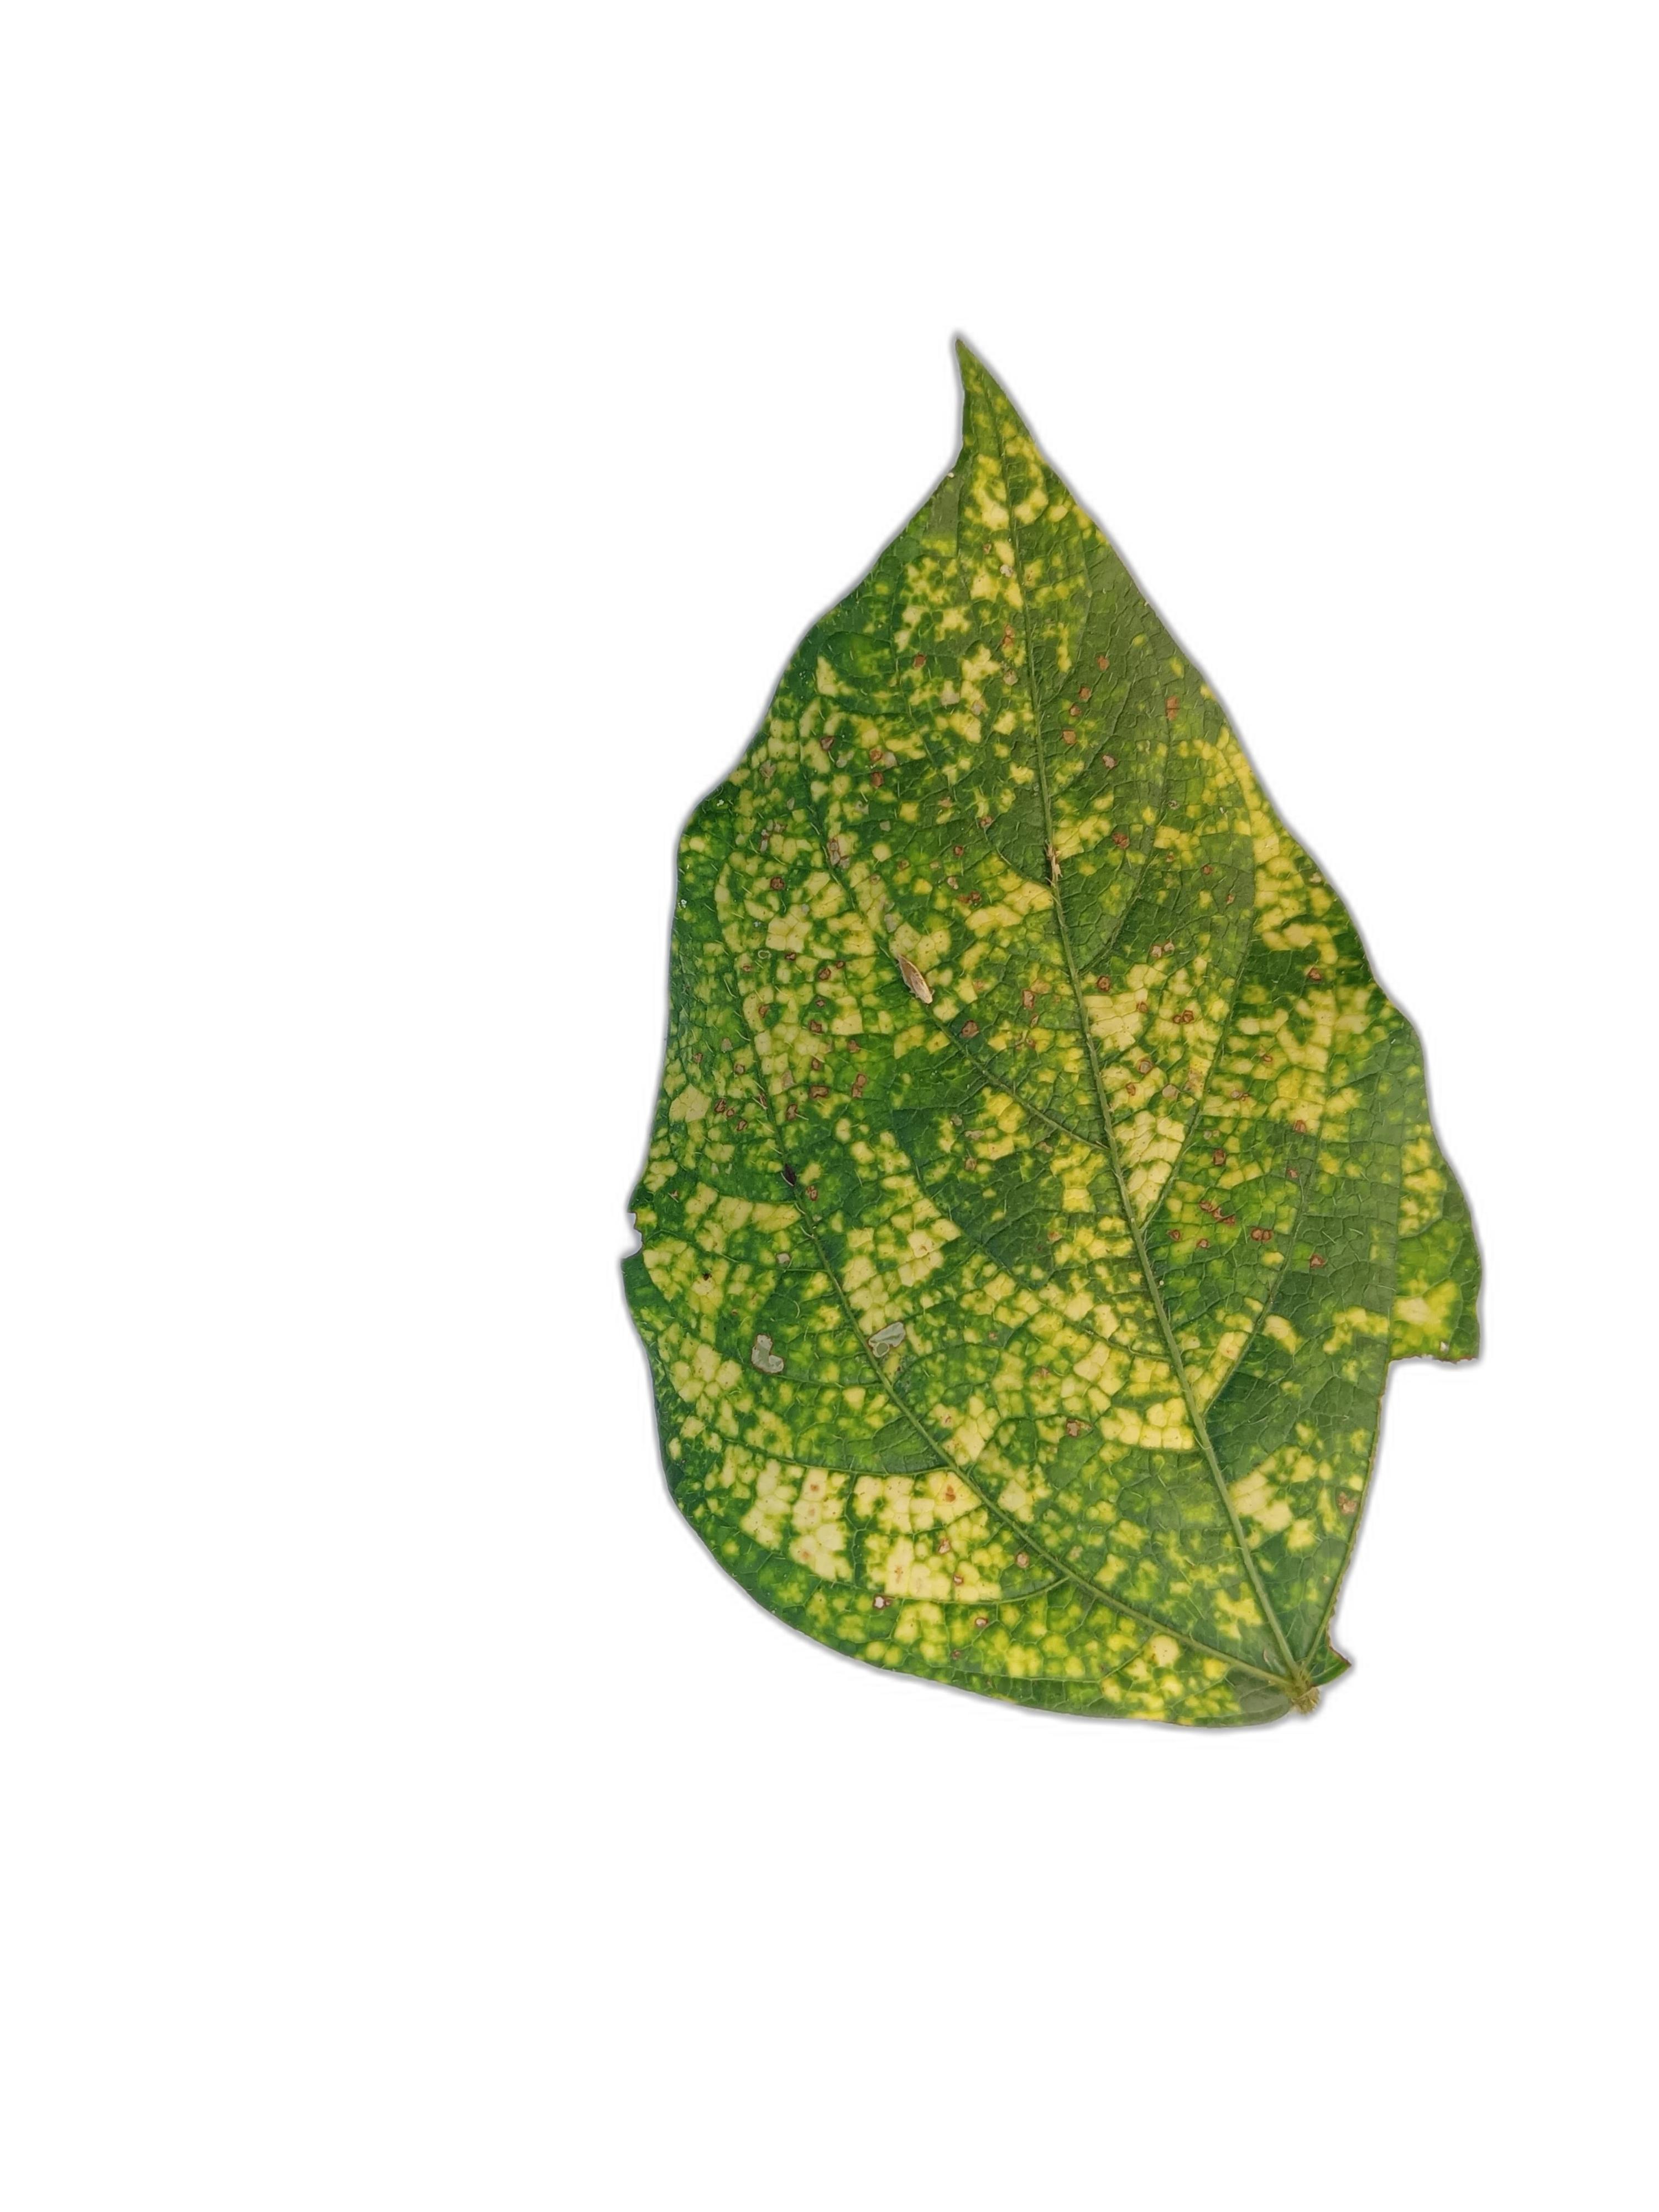
Label: Yellow Mosaic